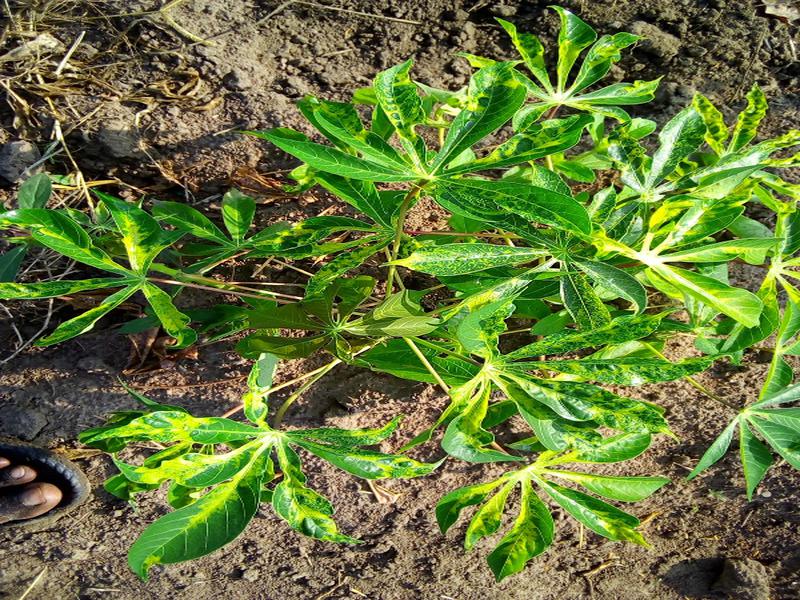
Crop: cassava
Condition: mosaic_disease